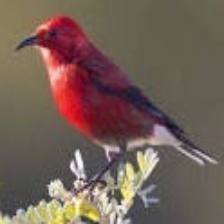
Species: APAPANE
Scientific name: HIMATIONE SANGUINEA